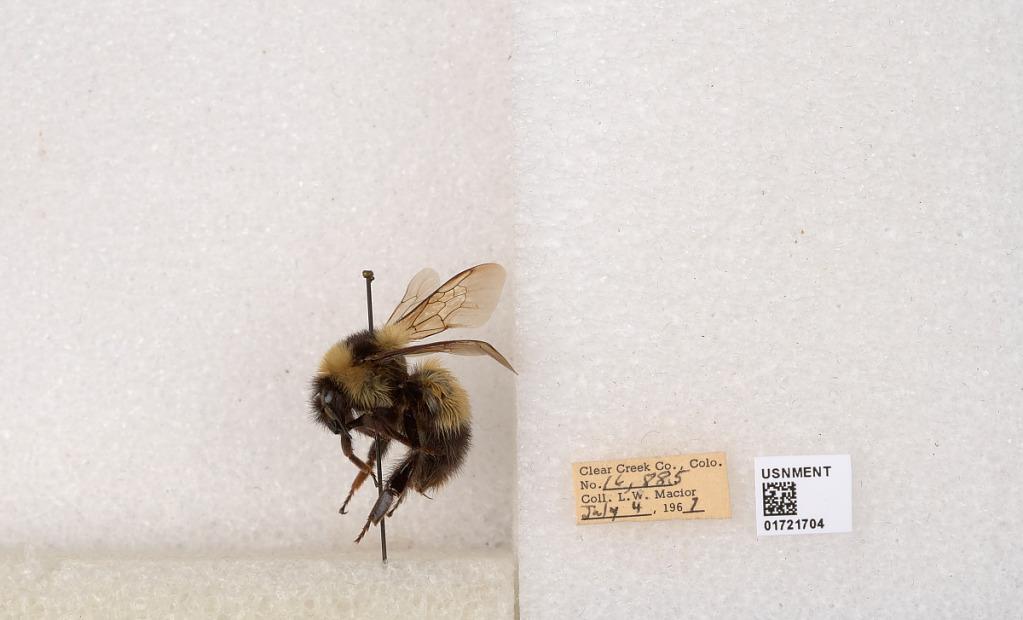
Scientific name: Bombus kirbyellus
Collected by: L. Macior
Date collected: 1967-7-4
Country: United States
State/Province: Colorado
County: Clear Creek
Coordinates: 39.6891, -105.644